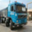
Label: truck